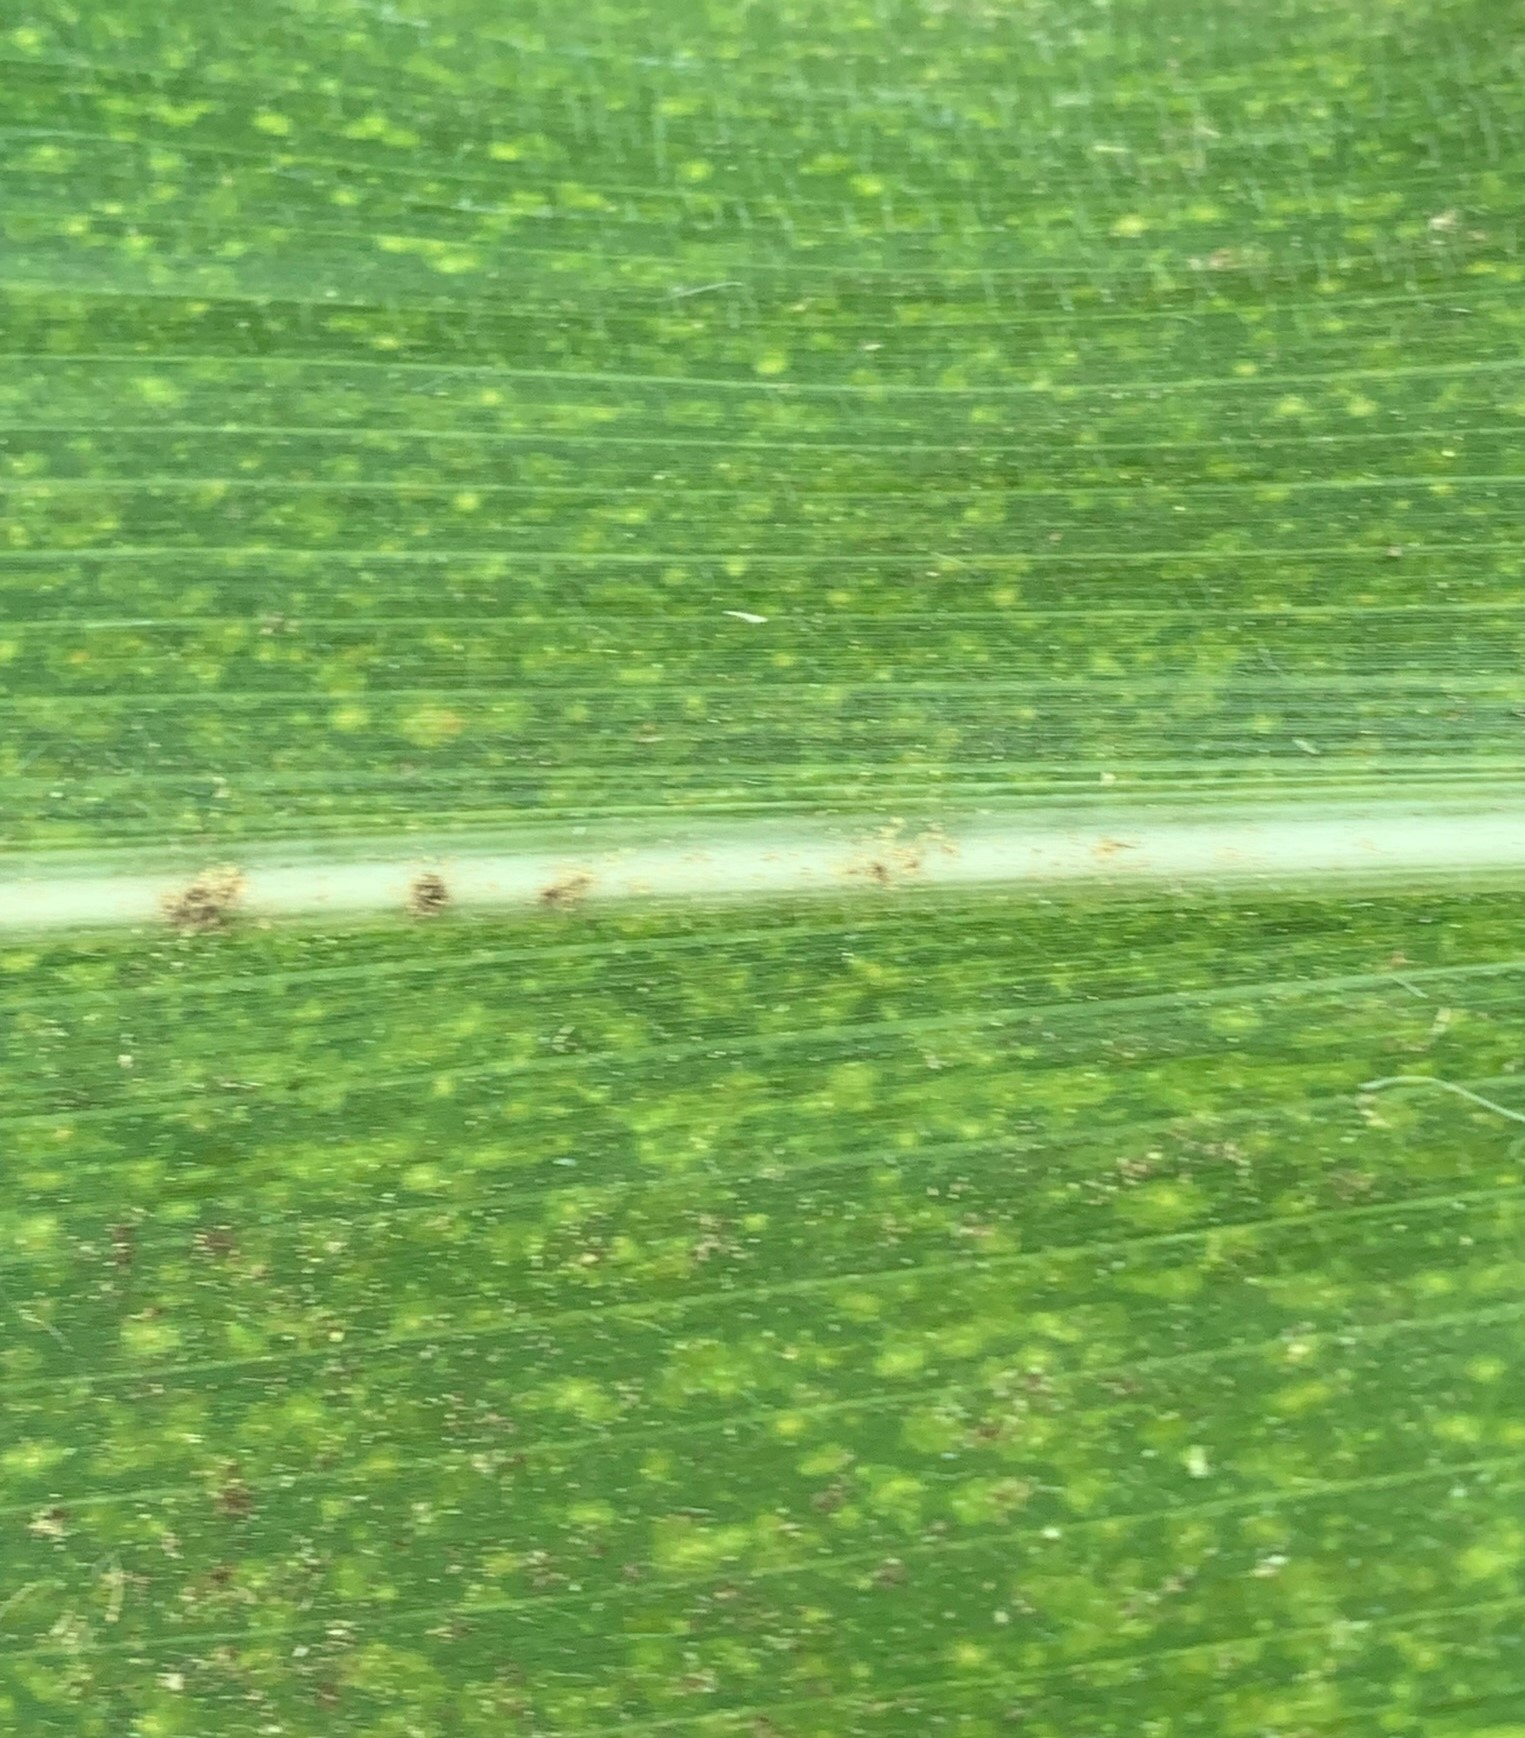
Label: MLN